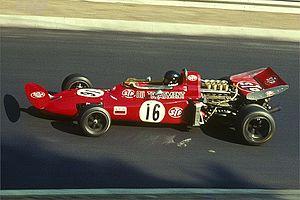
L'histoire de la Formule 1 trouve son origine dans les courses automobiles disputées en Europe dans les années 1920 et 1930. Elle commence réellement en 1946 avec l'uniformisation des règles voulue par la Commission sportive internationale de la Fédération internationale de l'automobile et la création de la « Formule de Course Internationale nᵒ 1 », pour indiquer la qualité optimale, comprimée en Formule 1. Un championnat du monde de Formule 1 est créé en 1950 puis une coupe des constructeurs en 1958.
Andrea Lodovico De Adamich, né le 3 octobre 1941 à Trieste en Italie, est un pilote automobile italien. Il a participé à 34 Grands Prix du championnat du monde de Formule 1 entre 1968 et 1973.
Max Rufus Mosley, né le 13 avril 1940 à Londres au Royaume-Uni, est le président de la Fédération internationale de l'automobile de 1993 à 2009.
Résultats du Grand Prix d'Allemagne de Formule 1 1971 qui a eu lieu sur le Nürburgring le 1ᵉʳ août 1971.